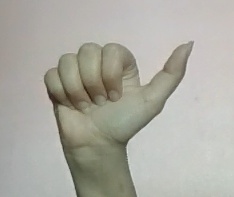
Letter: dhad